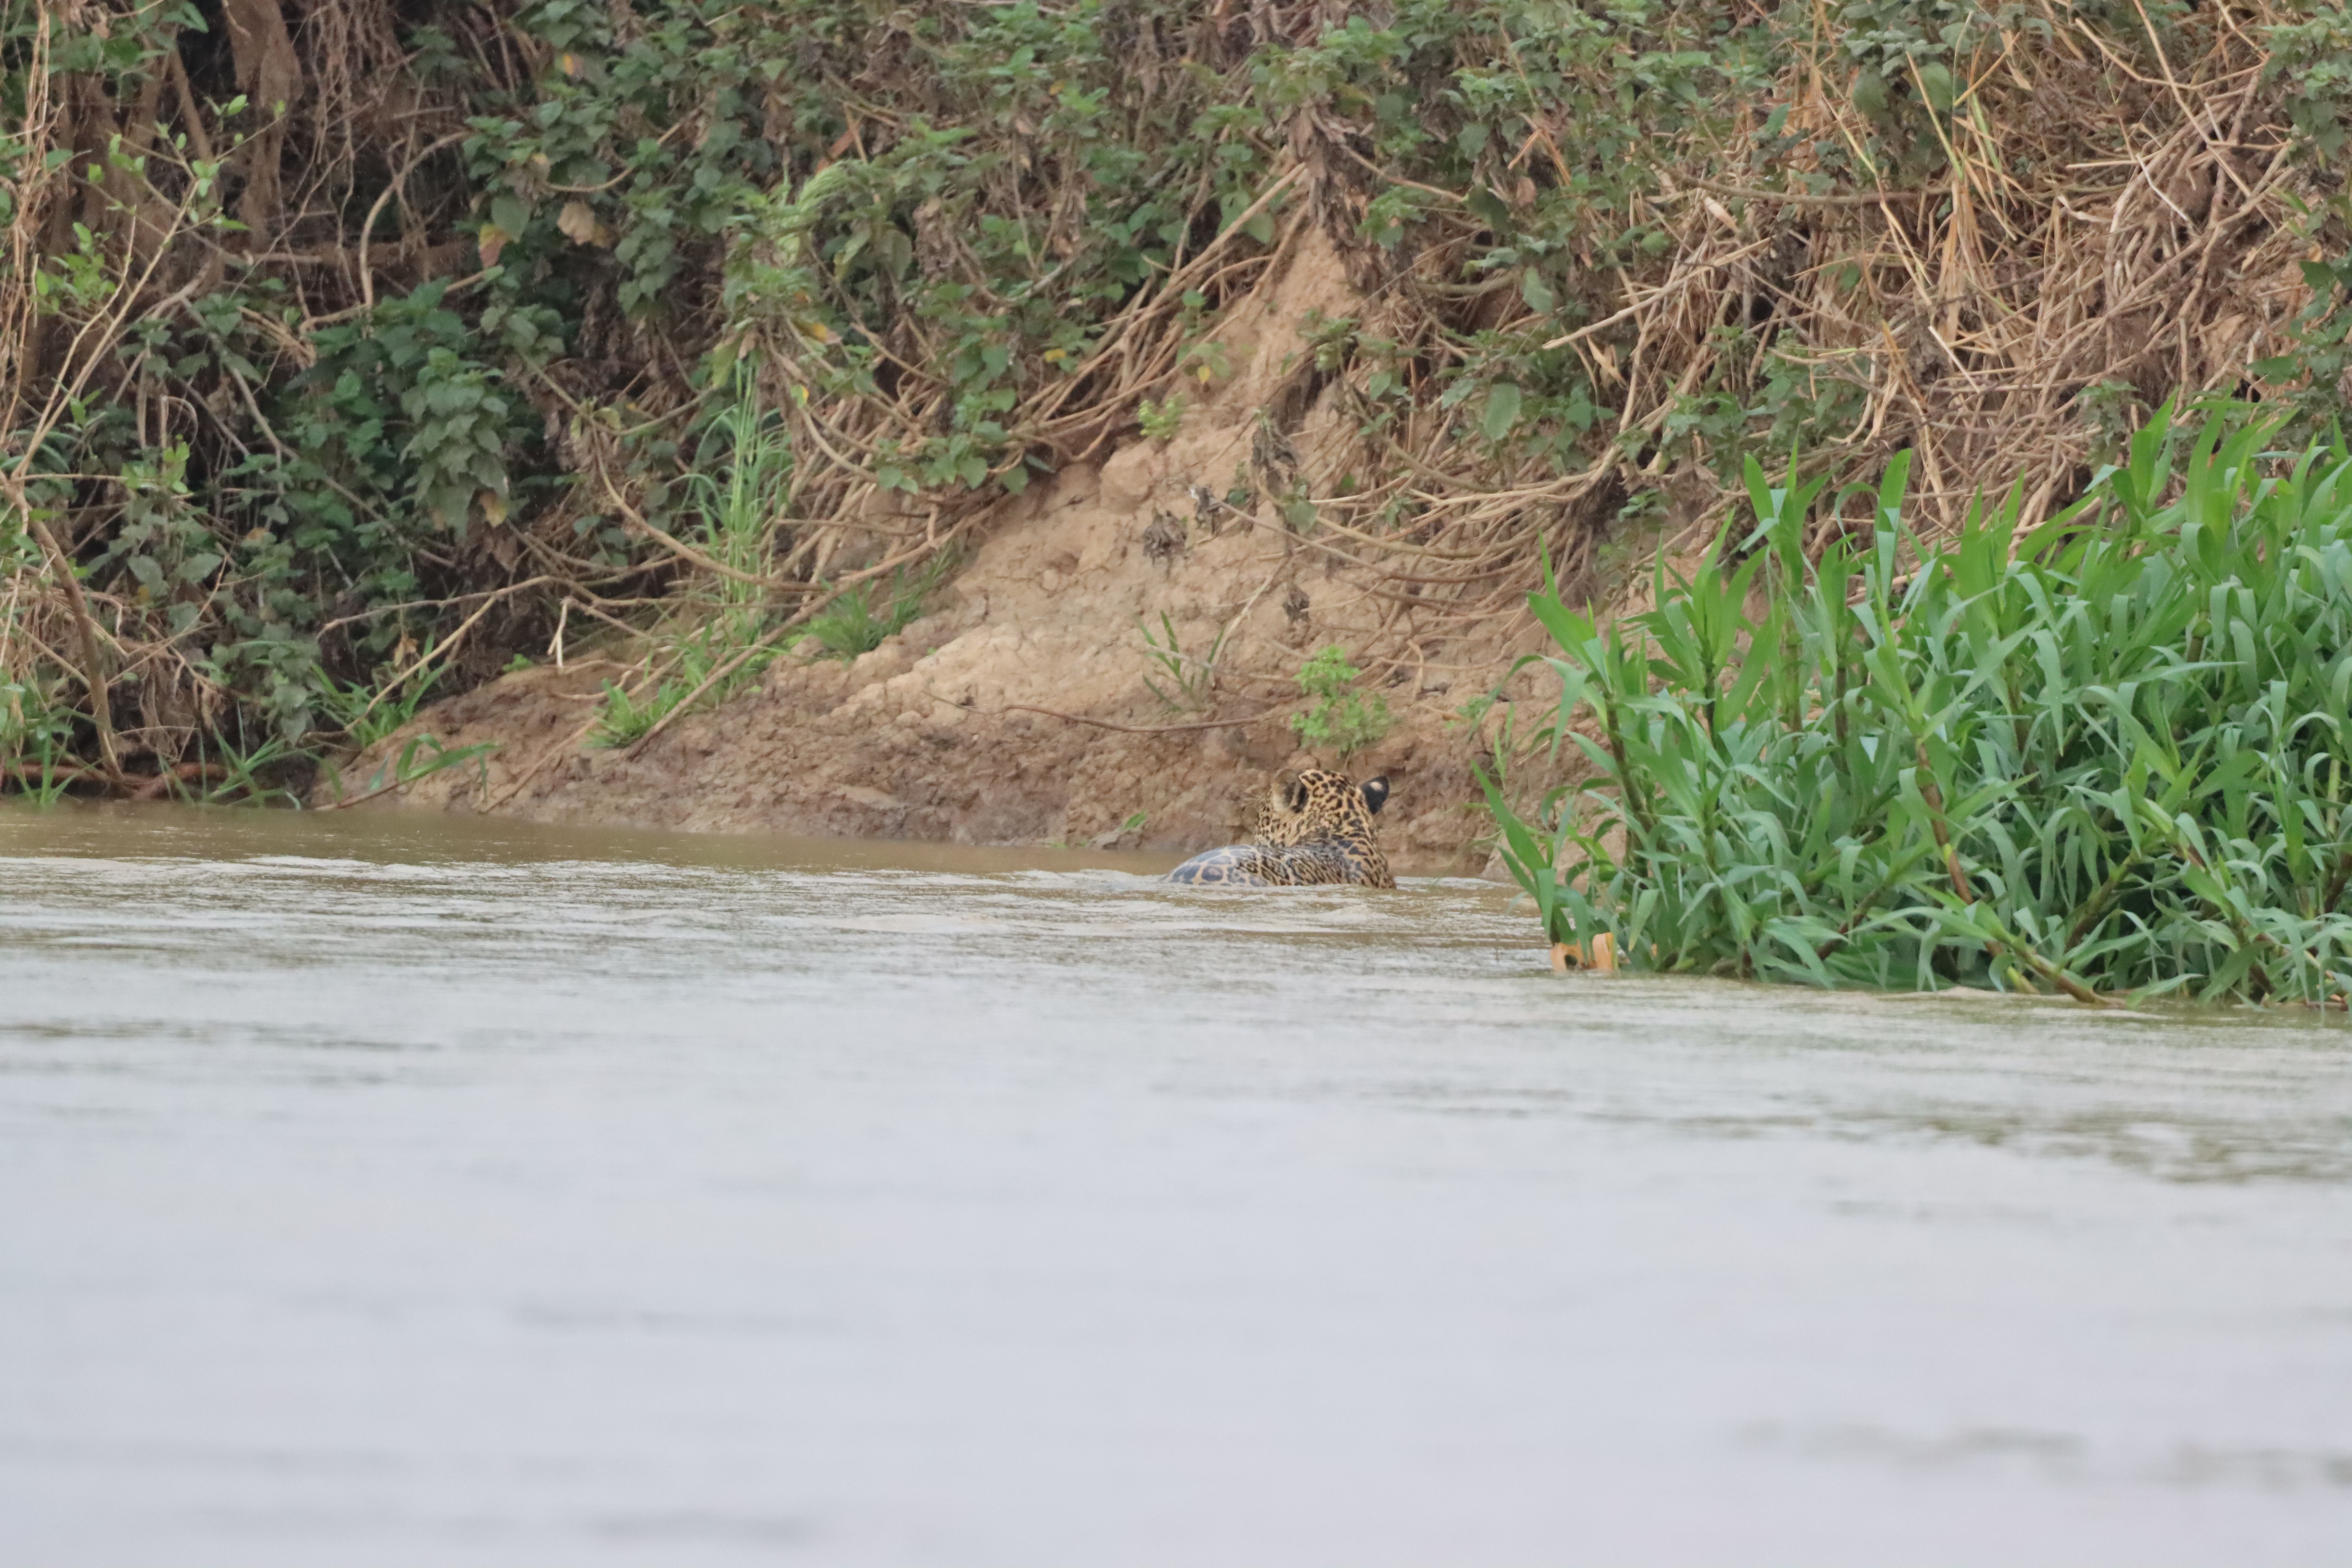
Jaguar: Ipepo